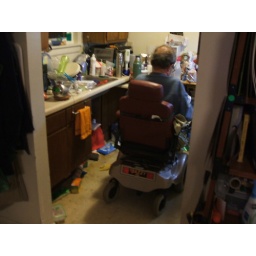
Jim in his chair in his incredibly small kitchen